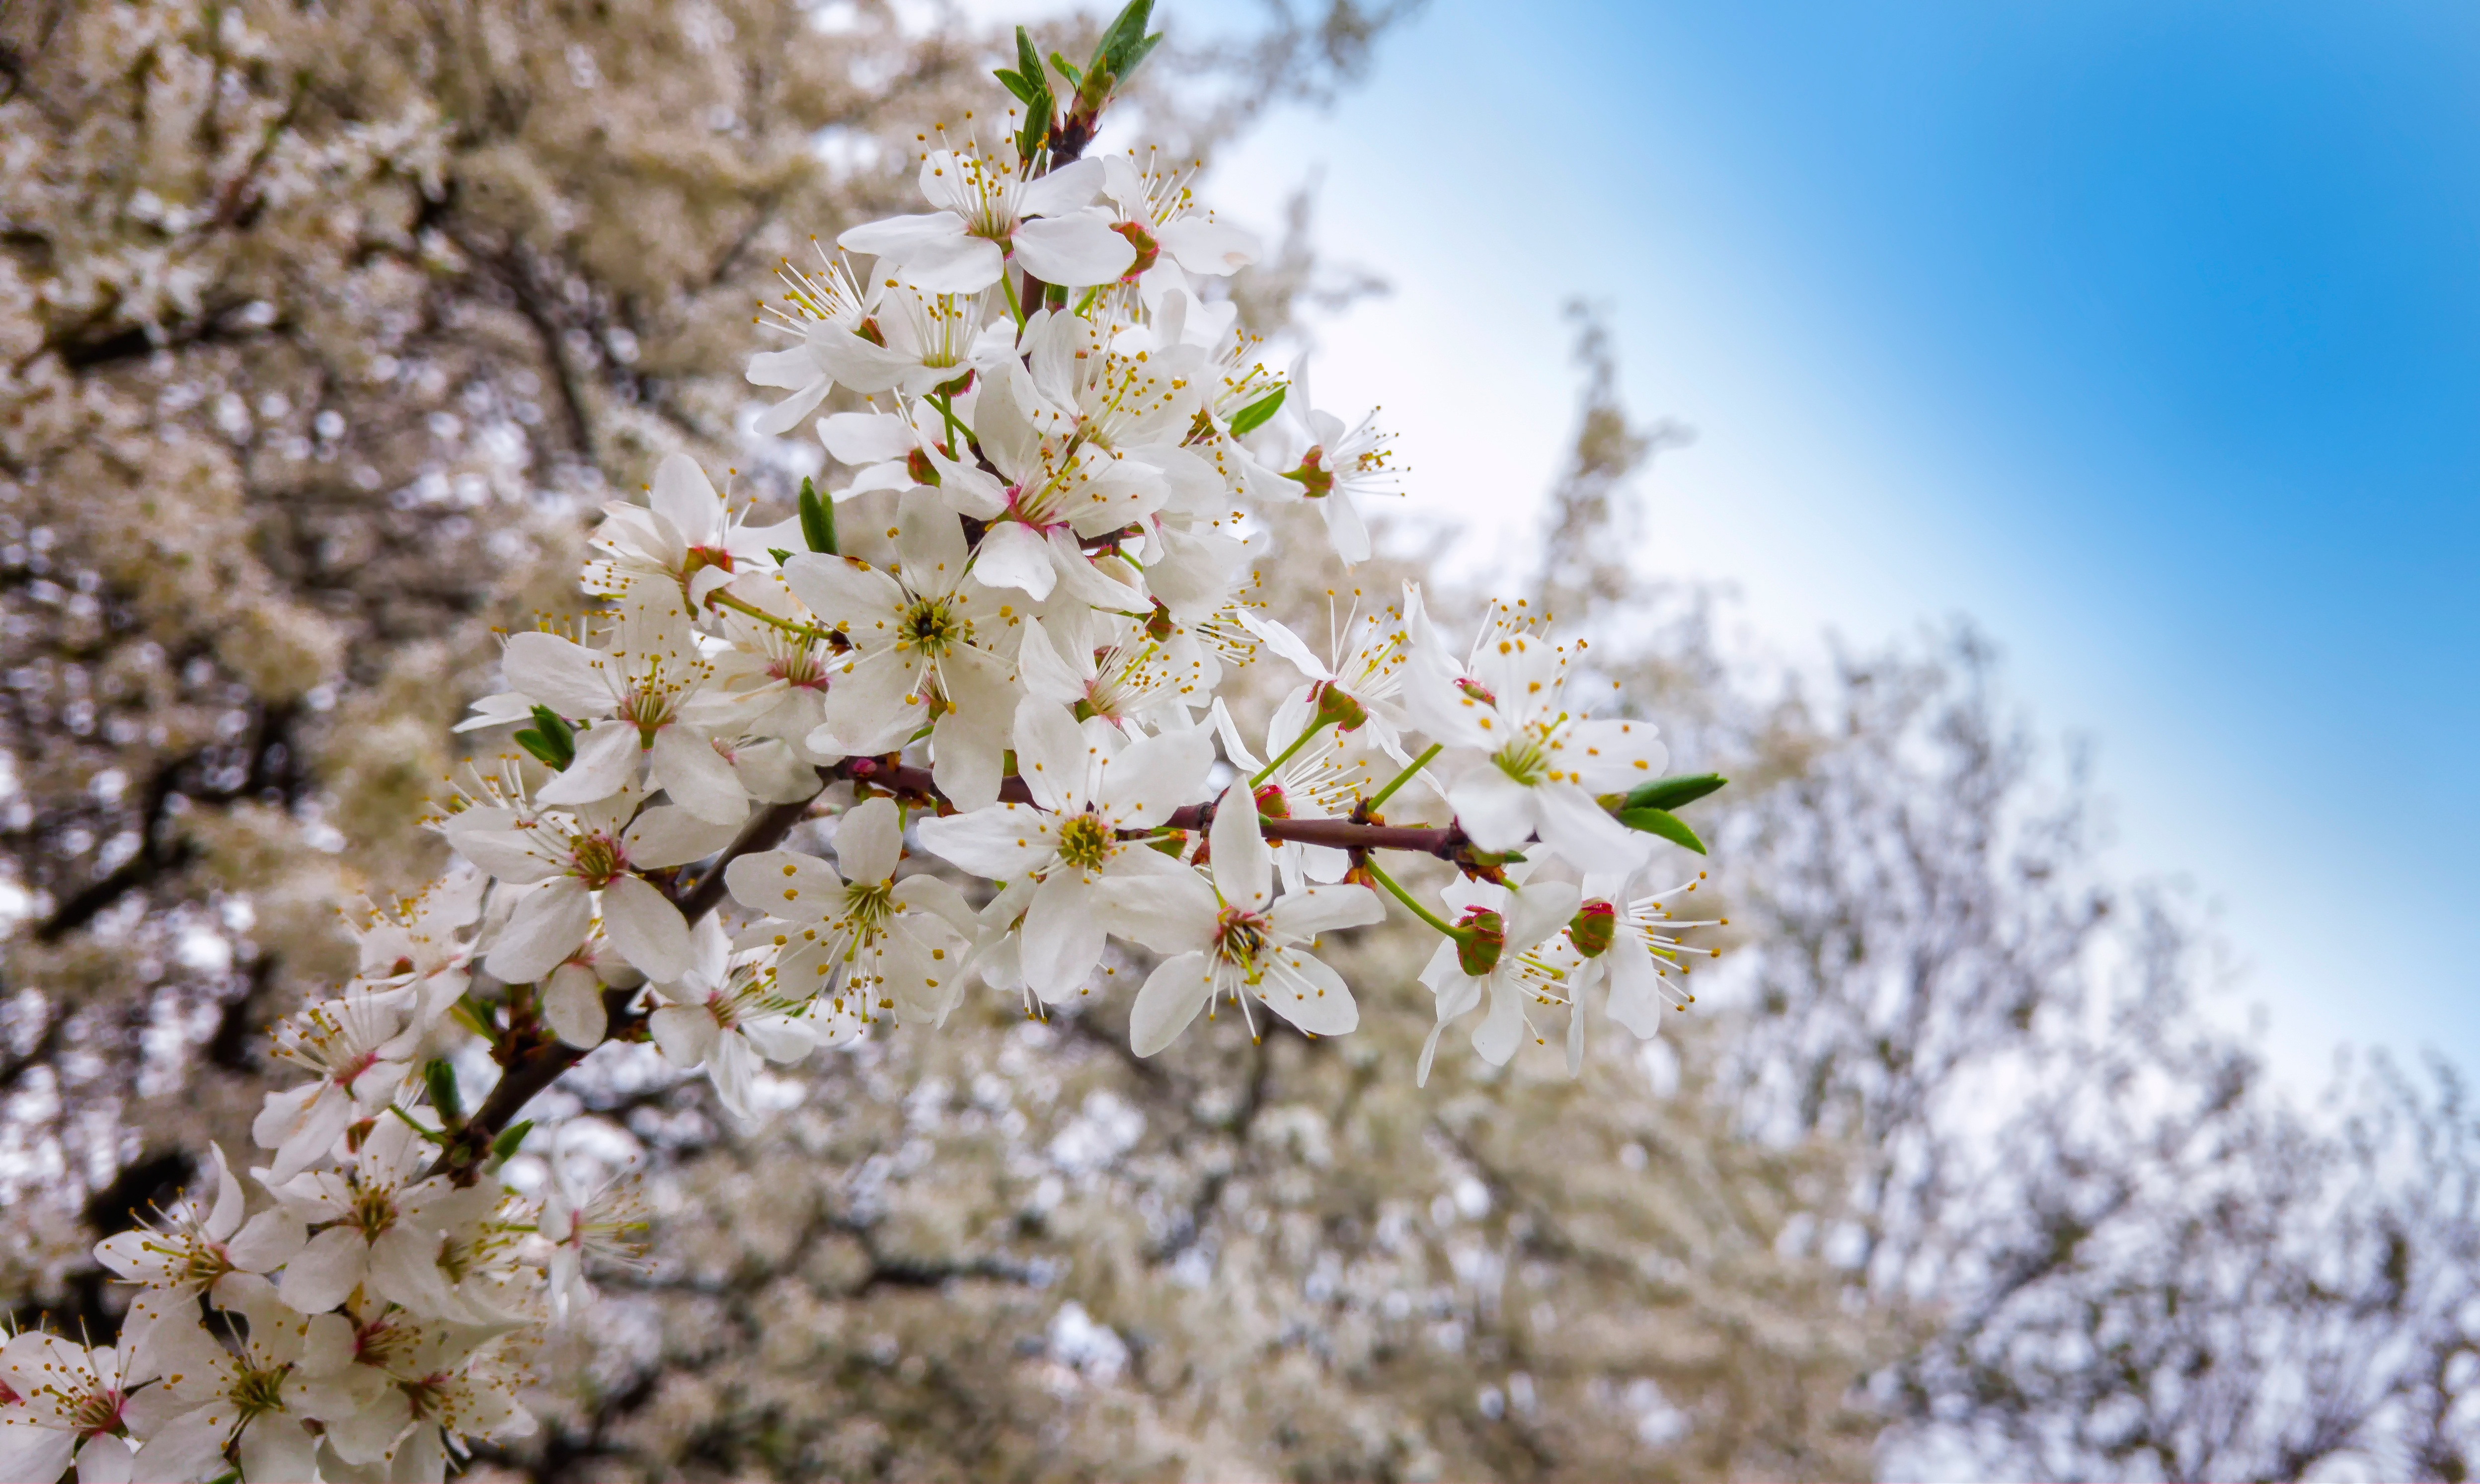
tree, nature, branch, blossom, plant, flower, food, spring, produce, botany, flora, season, cherry blossom, flowers, close up, blooms, macro photography, flowering plant, the delicacy, land plant